Sect

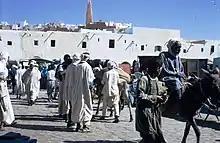
M'zab valley in Sahara has been home of the Ibadi branch of Kharijte sect.

An Islamic convention held in Jordan in July 2005, which brought 200 Muslim scholars from over 50 countries together, announced the official recognition of eight schools of Islamic jurisprudence and the varying schools of Islamic theology. The eight recognized Islamic schools and branches are: